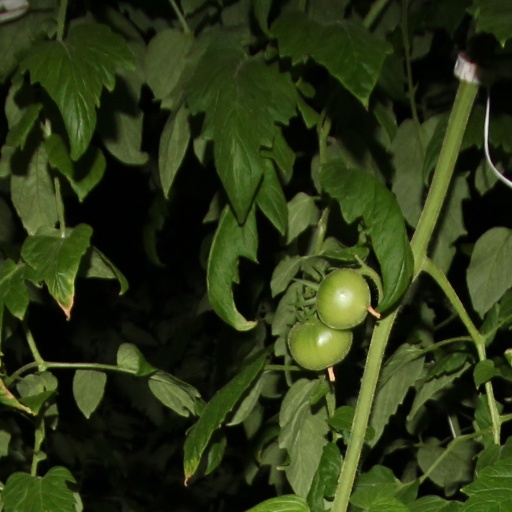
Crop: tomato